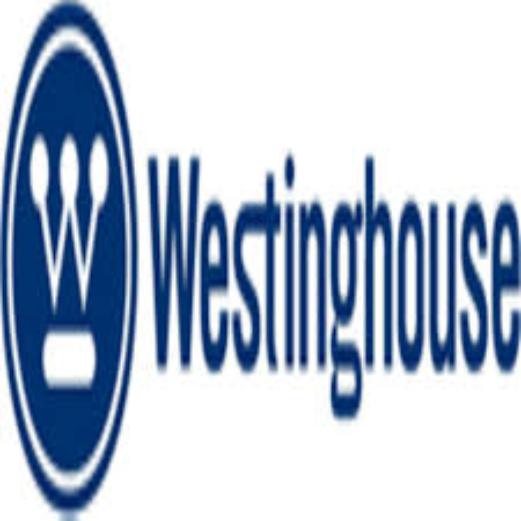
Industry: Electronic